Capitol Hill station

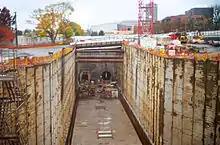
The excavated station box and poured concrete floor, seen in late 2012

The Capitol Hill station's design was finalized in 2007 and 2008, during a series of public hearings and meetings with the city's design commission. Businesses and residents at the station site were moved after Sound Transit acquired properties in 2008. The vacant buildings were filled temporarily with pieces of art coordinated by Sound Transit. Salvaging and recycling of materials in the vacant buildings began in late 2008, including a community event to remove small plants for re-planting by neighborhood residents; approximately 90 percent of material was recycled, and proceeds from the sale of scrap metal were used to provide hot meals for the homeless. Demolition of buildings on the station site began in March 2009, shortly before the formal groundbreaking for the University Link project, and was completed by August. Among the 20 demolished buildings were a three-story apartment building, a used book store, the Espresso Vivace coffee shop, a nail salon, and a copy shop. Many of the displaced and nearby businesses moved to the northern end of the Broadway district during construction, relying on mitigation funds from Sound Transit and the neighborhood's chamber of commerce.